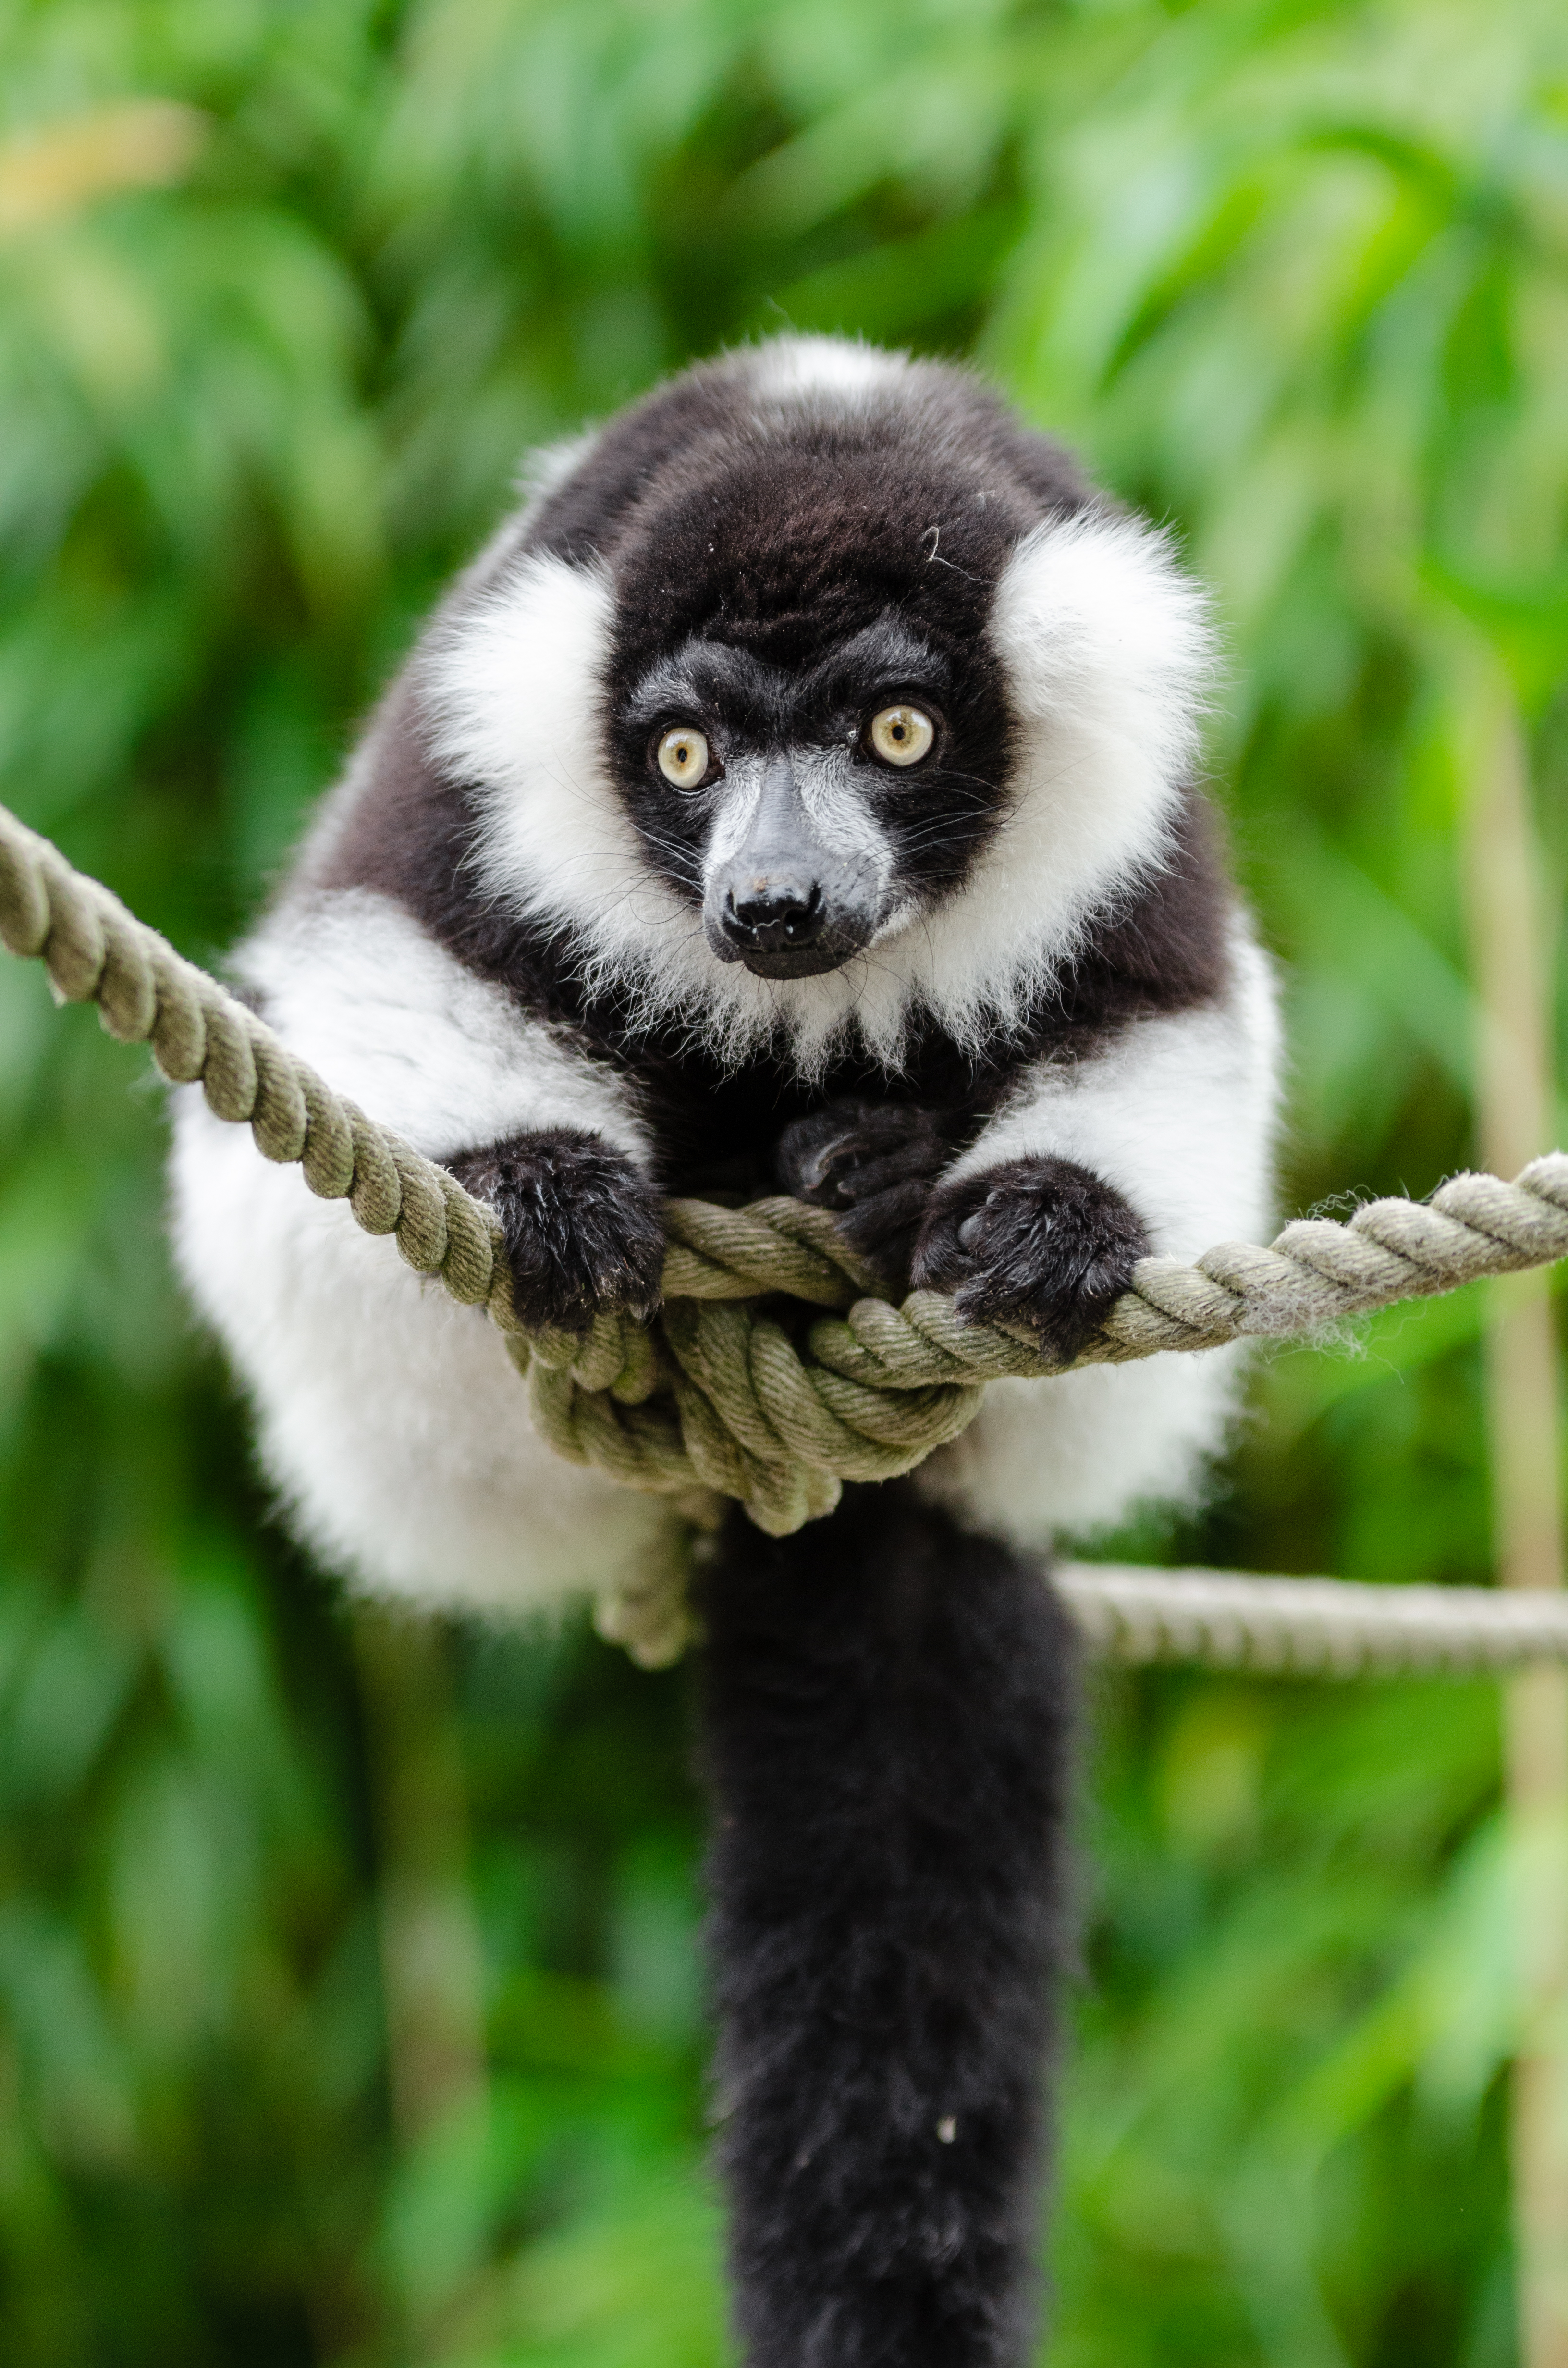
bird, animal, wildlife, zoo, beak, mammal, fauna, primate, gibbon, madagascar, vertebrate, lemur, new world monkey